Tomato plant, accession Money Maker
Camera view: horizontal (90 deg, fisheye); turntable rotation: 270 degrees
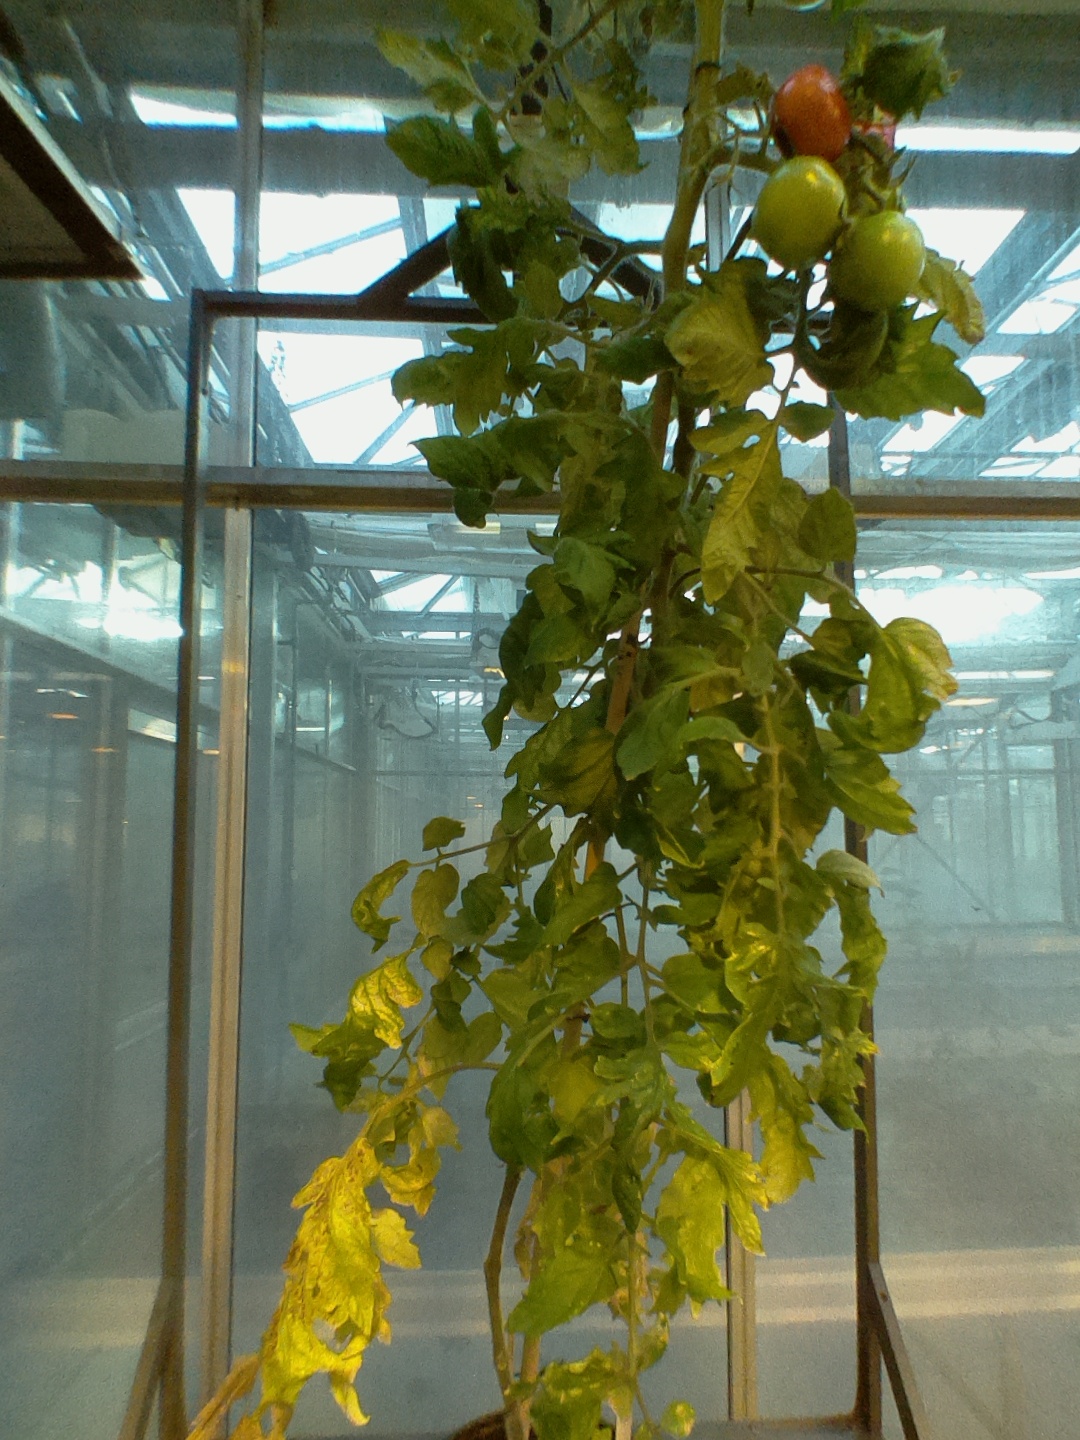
BBCH growth stage 82: 20%-30% of fruits show typical fully ripe color